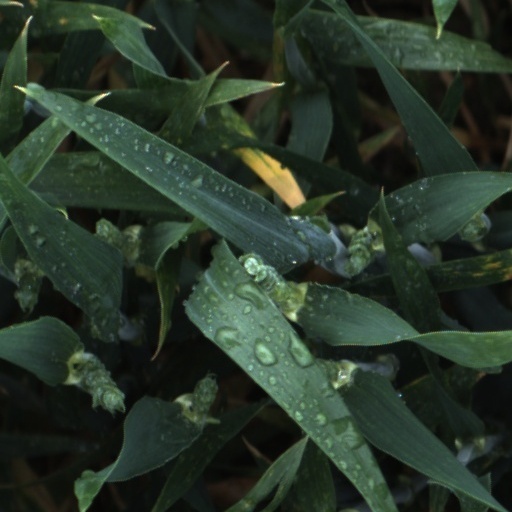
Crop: wheat